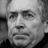
Emotion: sad